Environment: real
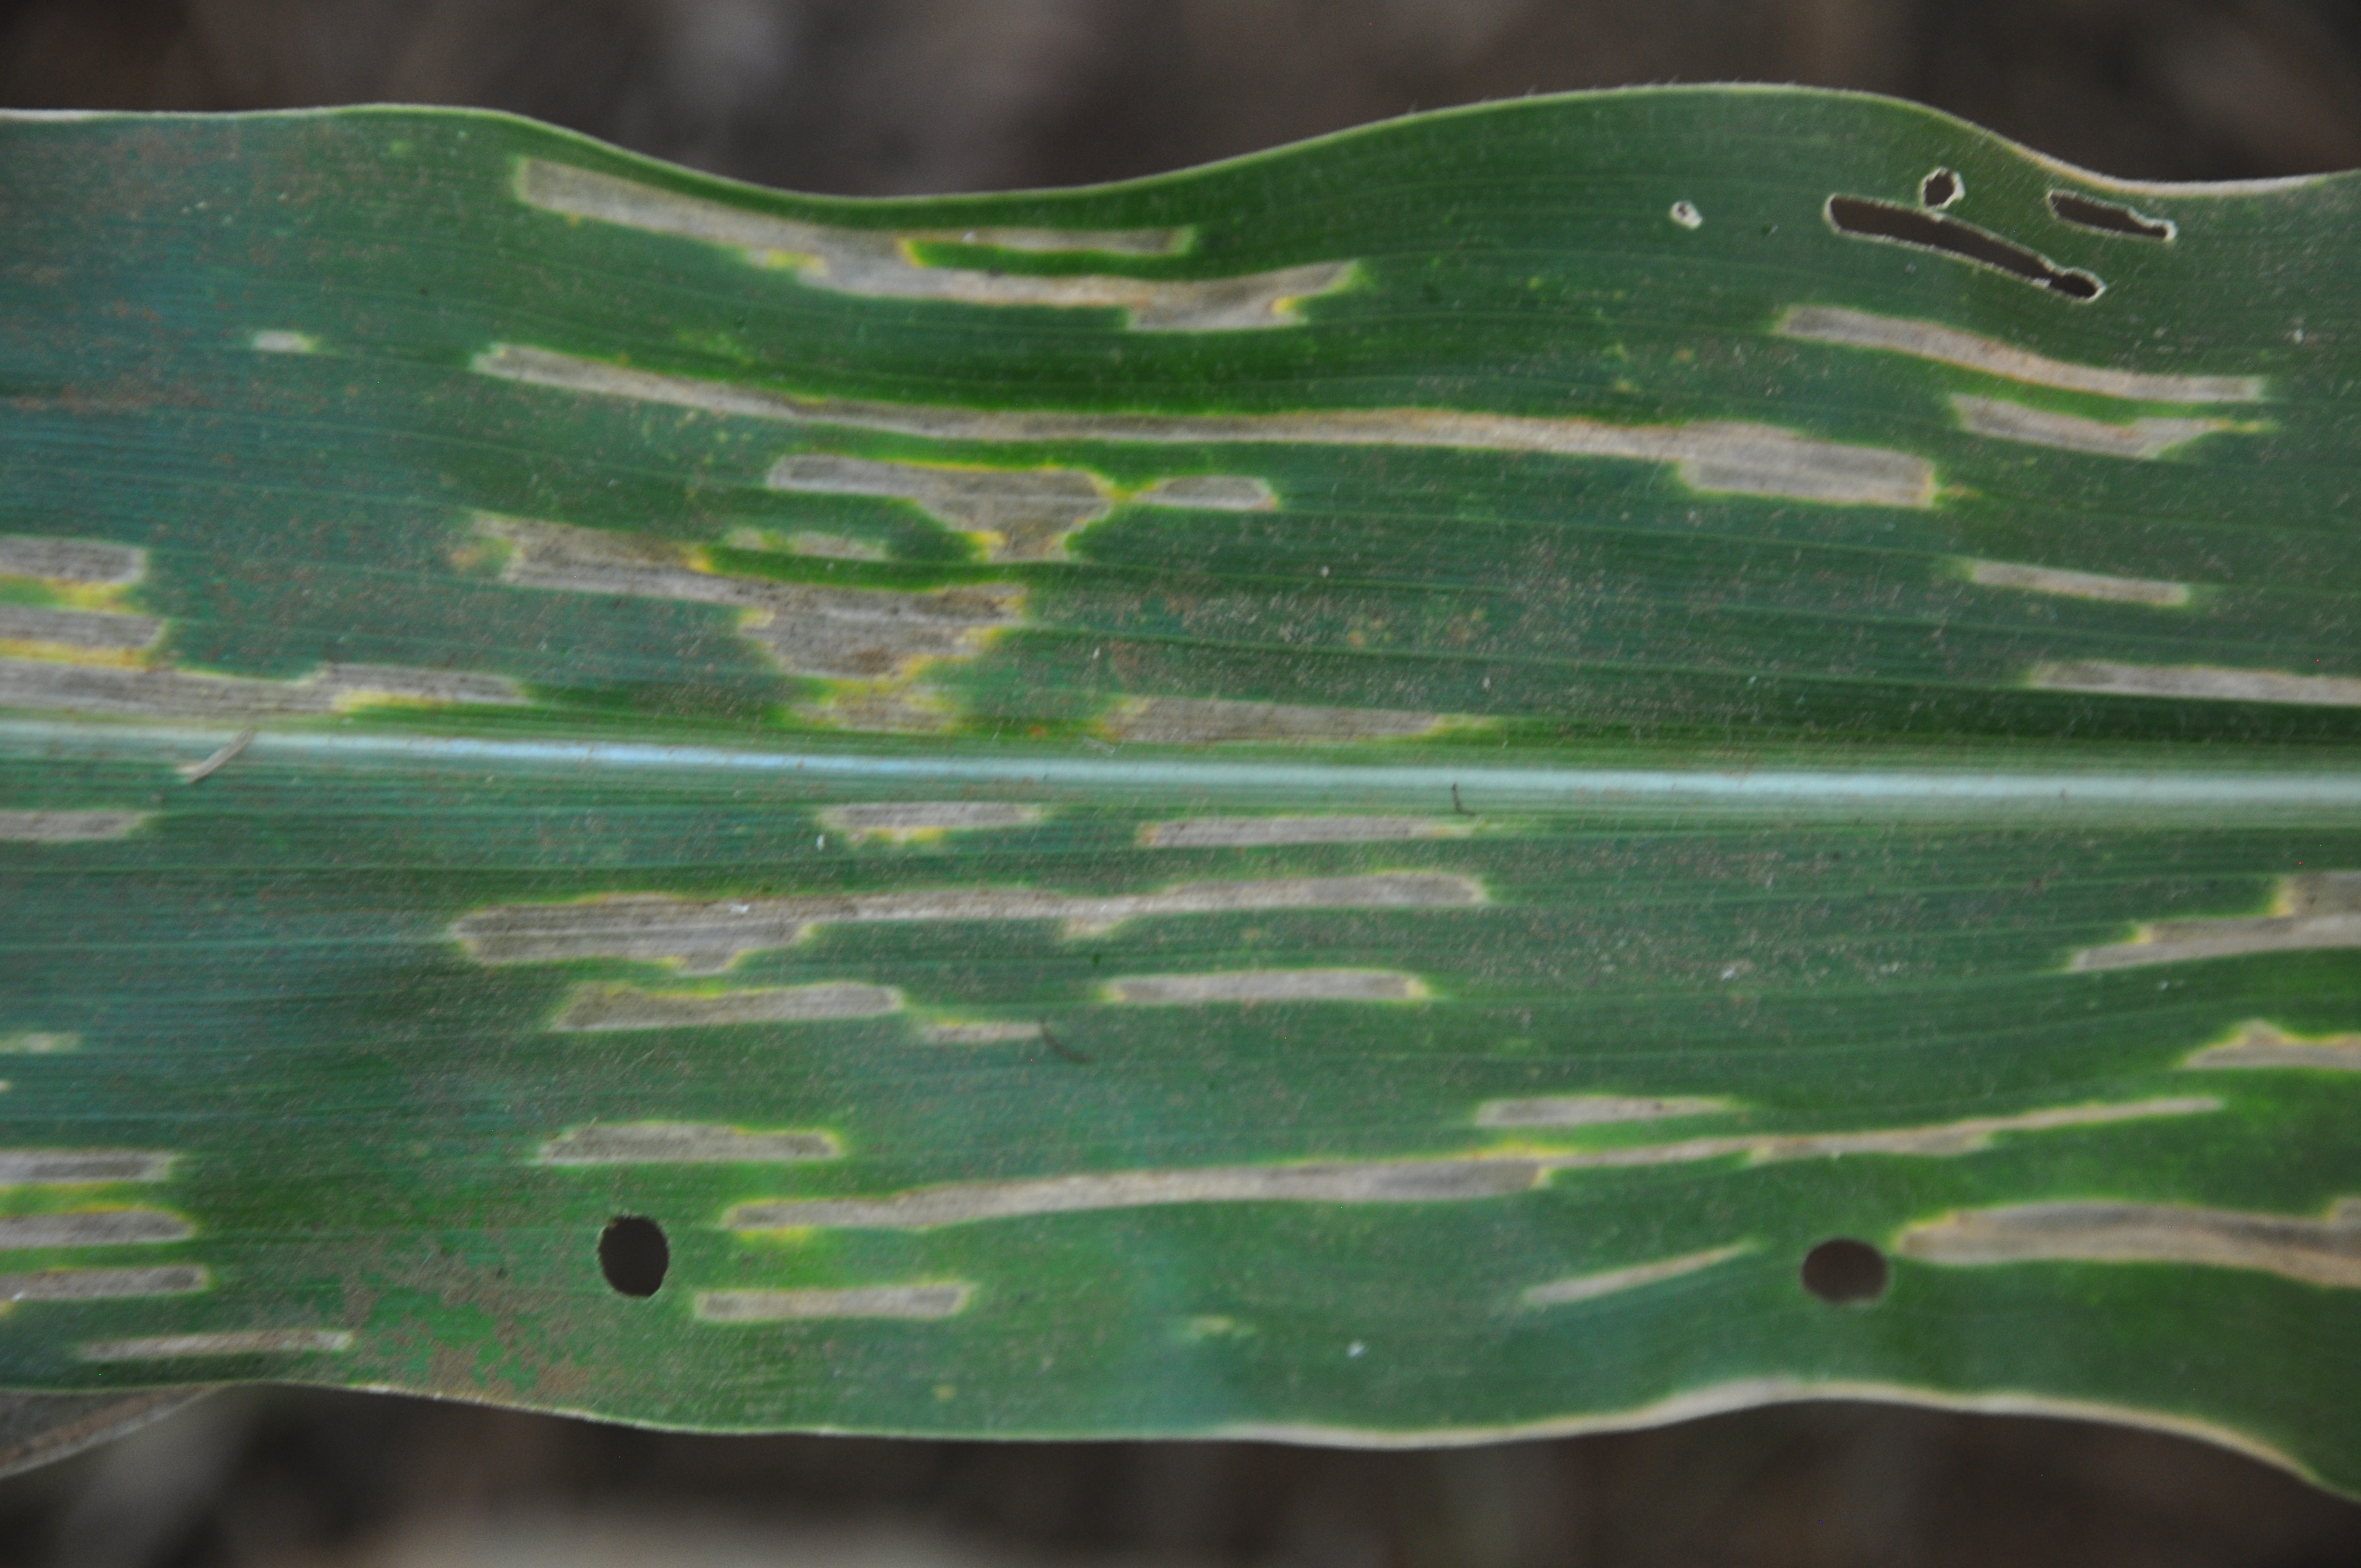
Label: gray_leaf_spot